Air Mobility Command

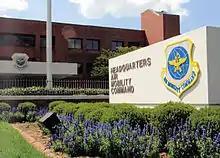
Air Mobility Command Headquarters building, Scott Air Force Base, Illinois

Focusing on the core mission of strategic air mobility, the command divested itself of infrastructure and forces not directly related to Global Reach. Divestments included the former Air Rescue Service, the Air Force Rescue Coordination Center (AFRCC), intratheater aeromedical airlift forces based overseas, and much of the operational support airlift fleet. Most of these activities were transferred to other commands, such as Air Combat Command (ACC). ACC would later inactivate the Air Rescue Service while continuing to maintain the AFRCC under 1st Air Force.